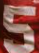
Number: 5